Jirny

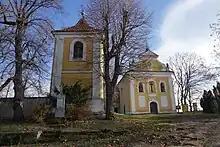
Church of Saints Peter and Paul

The main landmarks of Jirny are the Church of Saints Peter and Paul and Jirny Castle. The church was originally a Gothic building from the 14th century, rebuilt in the Baroque style in the 18th century. Next to the church is a separate bell tower.